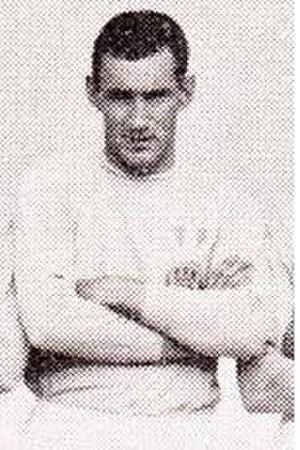
Krister Kristensson, né le 25 juillet 1942 à Malmö en Suède, est un joueur de football international suédois qui évoluait au poste de défenseur, avant de devenir ensuite entraîneur.